Pieter De Rudder

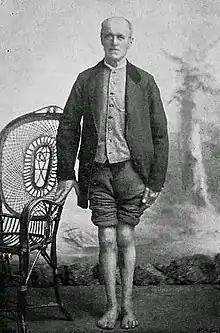
Pieter De Rudder 1893

Pieter De Rudder (July 2, 1822 in Jabbeke – March 22, 1898), in many French books Pierre De Rudder, in English Peter De Rudder, was a man whose recovery from a broken leg is one of the most famous recognized Lourdes miracles (a bronze cast of his bones is exhibited in the Lourdes Medical Bureau), although it is not supposed to have occurred in Lourdes itself, but in a sanctuary of Our Lady of Lourdes at Oostakker near Ghent (Belgium, East Flanders).